Anastasio Bustamante

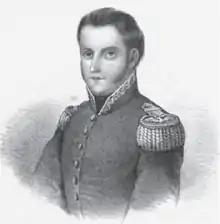
Bustamante sent General Teran to secure the province of Texas, which was then heavily settled by American immigrants

Bustamante officially began his presidency on 1 January 1830. He named Lucas Alamán: Minister of Interior and Exterior Relations, : Minister of Finance, Colonel José Antonio Facio: Minister of War and Marine, and Minister of Justice: José Ignacio Espinosa. Congress ratified the Plan of Jalapa, but it did not annul the results of the election of 1828. It rather declared Guerrero unfit to rule, and as a consequence vice-president Bustamante was now president.